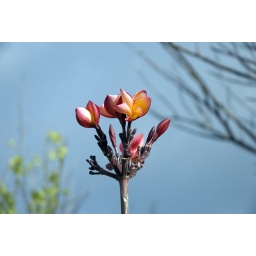
A flower in Nusa Dua beach - Bali